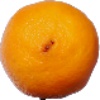
Label: Lemon Meyer 1